Thad M. Talcott

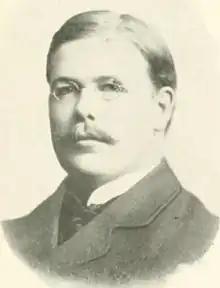
Talcott in 1901 publication

Thaddeus Mead Talcott Jr. (October 18, 1875 – December 12, 1957) was a politician and lawyer from Indiana. He served in the Indiana House of Representatives in 1902 and the Indiana Senate from 1905 to 1906.